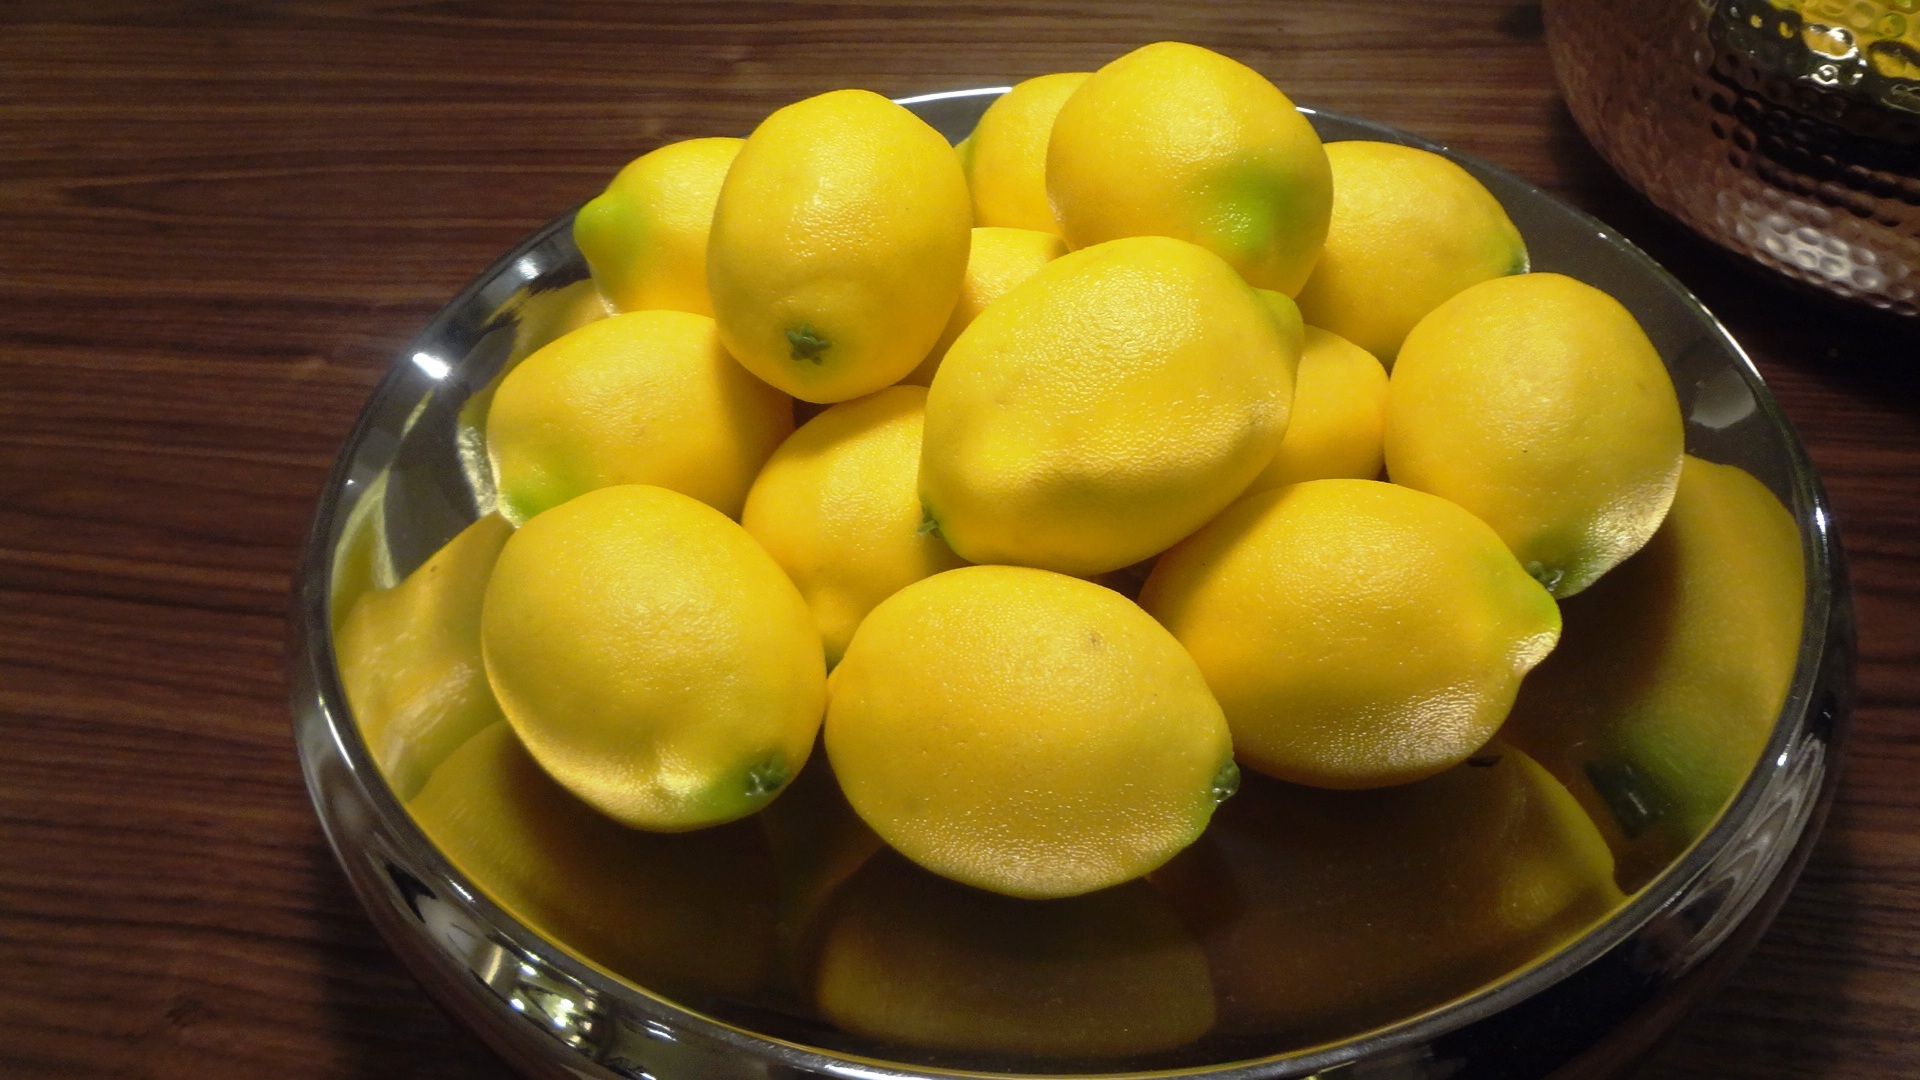
plant, fruit, food, produce, lemon, fruit bowl, citron, citrus, lemons, fruit basket, flowering plant, bitter orange, land plant, meyer lemon, yuzu